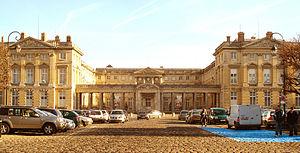
Le château de Compiègne, vue du sud-est